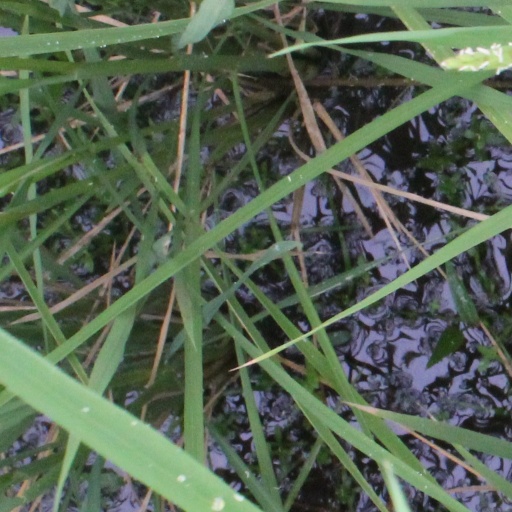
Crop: rice